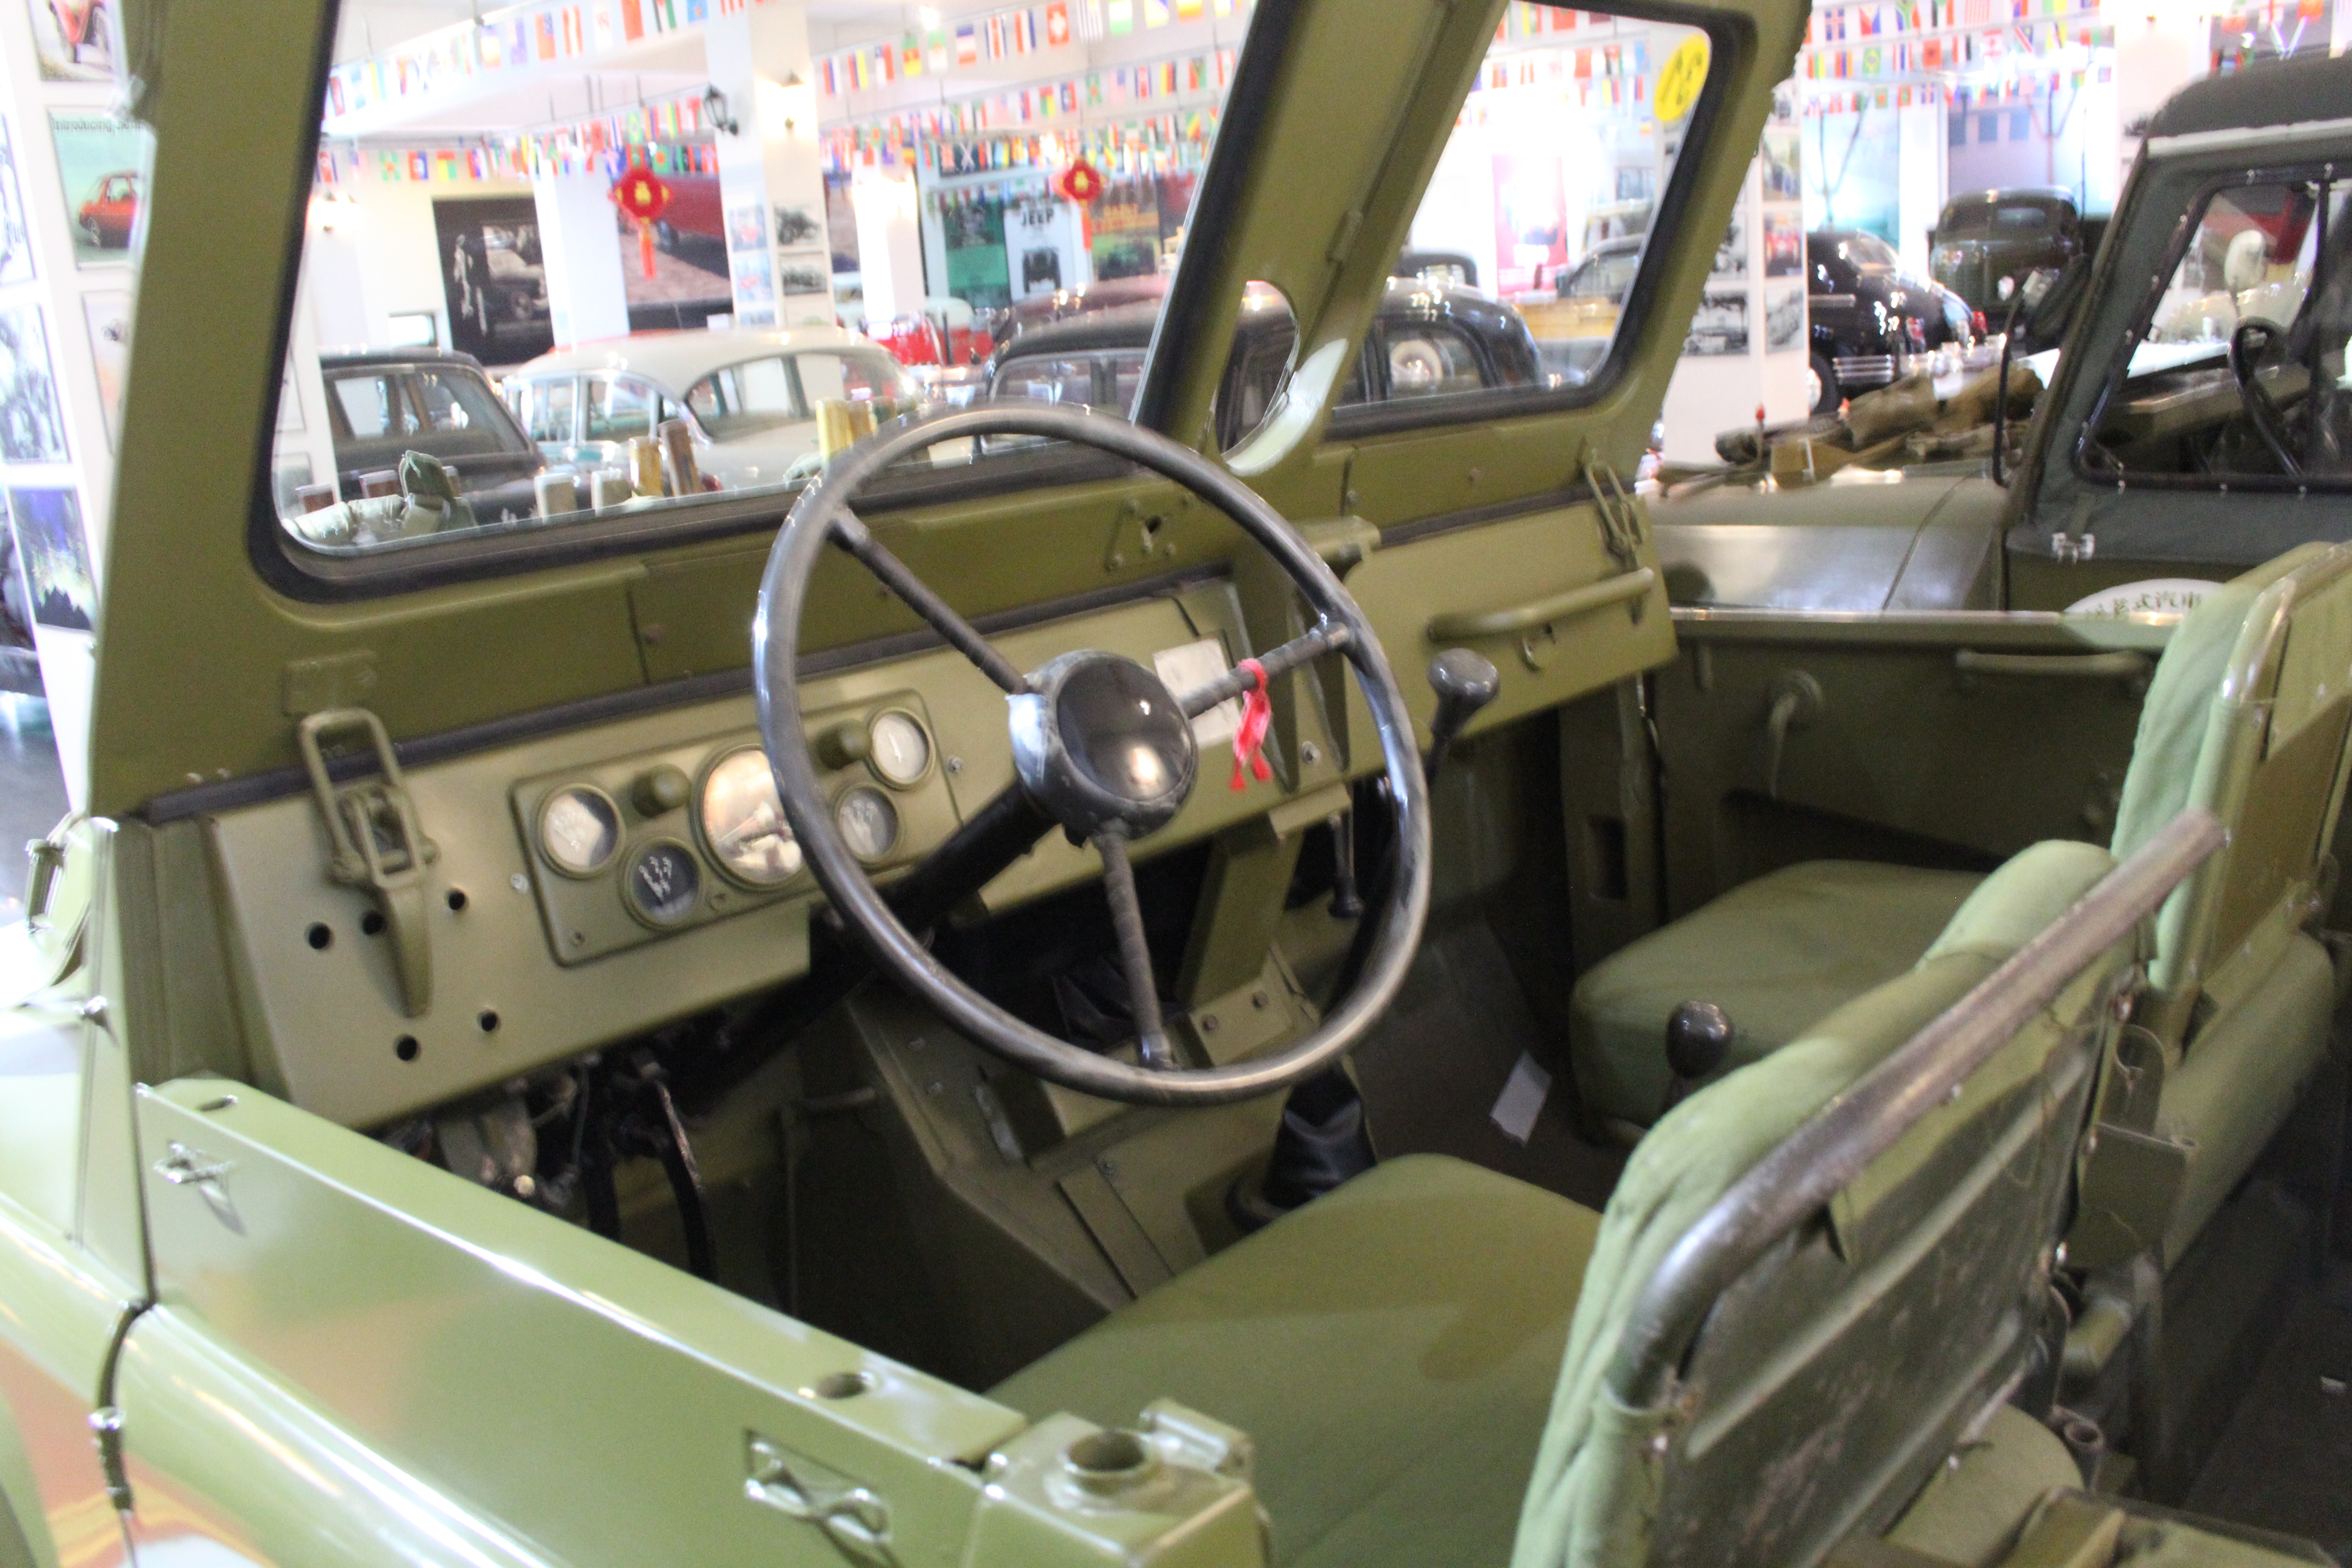
cars, vehicles, arts, motor vehicle, vehicle, car, military vehicle, steering wheel, automotive exterior, hardtop